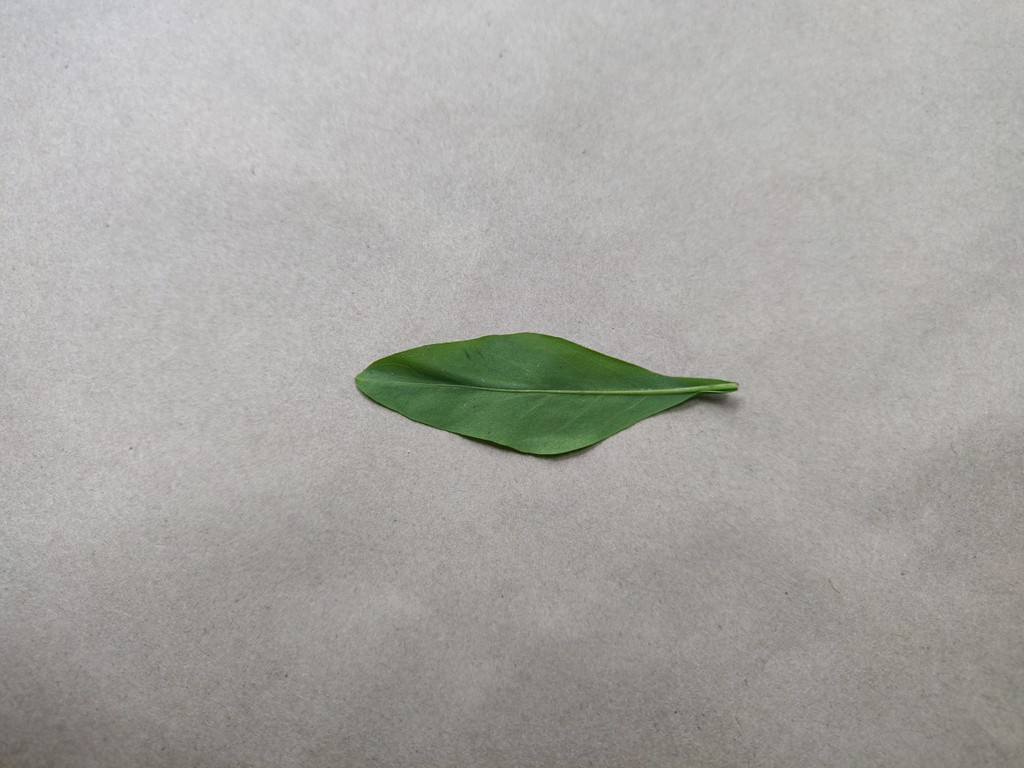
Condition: Healthy
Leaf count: single
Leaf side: back